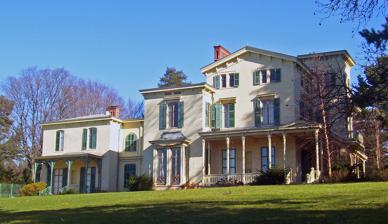
Building: Nuits (Irvington, New York)
Country: United States of America
Year built: 1852
Historic house in New York, United States United States historic place Nuits U.S. National Register of Historic Places West elevation, 2009 Location Ardsley-on-Hudson , NY Nearest city Yonkers Coordinates 41°01′27″N 73°52′25″W / 41.02417°N 73.87361°W / 41.02417; -73.87361 Area 4.5 acres (1.7 ha) Built 1852 Architect Detlef Lienau Architectural style Italian villa NRHP reference No. 77000986 Added to NRHP 1977 Nuits , also known as the Cottenet–Brown House , is an Italian villa -style house located in the Ardsley-on-Hudson section of the village of Irvington , New York , United States . It is a stone Italian villa-style house built in the mid-19th century. In 1977 it was listed on the National Register of Historic Places . It is the only surviving example of the early residential architecture of Detlef Lienau . Built for Francis Cottenet, a wealthy New York merchant, it was later owned and renovated by Cyrus West Field , John Jacob Astor III and Manhattan College . It remains a private residence. History Francis Cottenet, the first resident and owner of the property, came to the U.S. from France in 1822 and started an import-export business, Cottenet & Co., in New York. After 30 years, he contracted Detlef Lienau , one of a number of European-born architects working in America, to design a riverside villa for him. It was originally located on 65 acres (26 ha), the sole house between the Albany Post Road (now US 9 ) and the river in what has since become the Ardsley-on-Hudson section of Irvington. Lienau insisted on French Caen limestone to be true to the appearance of its Continental models. Cottenet called on him again to remodel and expand the house in the late 1850s, just a few years after moving in. The locally based Lord and Burnham Company built the conservatory. The resulting structure was often pointed out to passengers on steamships going up the Hudson, with the implication that it was the ideally tasteful home of a man of wealth. After Cottenet's death in 1884, it passed to another wealthy local, Cyrus West Field , who had to sell a year later due to some unexpected financial setbacks. During his brief ownership, he placed in the deed restrictions on the property's future use, banning it from being used for certain purposes, such as industry, education, or sale to "disreputable" individuals. These remain in place, and ensure that it has been used only as a residence ever since. His buyer was John Jacob Astor III , who lived out the few years remaining in his life on the property. During that time, he managed to spend $100,000 on improvements, and built the stone gateway that still stands at Route 9 (now known as Broadway). His heirs sold the house to Manhattan College , which spent the next few years trying to clear Field's restrictions from the deed and convert the home to institutional use. Failing, the college sold to Amzi Lorenzo Barber , the " Asphalt King", a pioneer in paving as well as other businesses that would become prominent in the coming century. He sold off most of the surrounding acreage, clearing the way for the development of Ardsley-on-Hudson. Since then, Nuits has been the home of Robert Hewitt, Jr. , engineer John Wiley, Gillies Coffee Company owner James Henry Schmelzel, and investment banker Martin W. Dolan. A restoration which took almost 20 years was completed in 2000, and it was extensively renovated from 2000 to 2015. As of June 2009 the property – which was bought in 2000 for $4.3 million – was being offered for sale for the price of $12.285 million, and in May 2015 was listed for $14.75 million, but by December 2017, the asking price had dropped to $11.5 million. In March 2021, it was again on the market for $6.5 million, and sold for 5.8 million in mid 2023. 1860 photolithograph showing south profile and east elevation Building Nuits is built in a sophisticated interlocking arrangement of cubes built of smooth-faced Caen stone, stones laid so tight that even over a century after it was originally laid it is impossible to put a penknife between them. The roofs are low-pitched with overhanging bracketed eaves . The arched main entrance is located in the middle of the south elevation, a three- bay facade with central tower and balustraded balcony with hooded window above. It has been compared to the entrance John Notman designed for Princeton University 's Nassau Hall after that structure was damaged by an 1855 fire. Verandas run the length of the south side. On the east the most notable feature is an octagonal , conical -roofed conservatory that was added a few years later, and likewise the north elevation has had a billiards room , now used as a family room , added to it. The west, which overlooks the nearby Hudson River , is unchanged. Inside, the entrance leads to a central hall that runs the length of the house. To its east is a library with French doors ; opposite is the main living room . According to the NRHP listing, there is only one outbuilding, a caretaker's cottage that was added later, which is considered a contributing resource to the property's historic character. However, a rest estate listing in 2021 included in the property a 1,200-square-foot (110 m 2 ) carriage house with three bedrooms. According to the real estate listing when the house was put on the market in March 2021, the mansion has 14,296 square feet (1,328.1 m 2 ) of space, and features ten bedrooms – seven of which are master bedroom suites – nine full- and two half-baths, and 12 fireplaces.  Some ceilings were 14-foot (4.3 m) high.  The house was listed as being situated on 5 acres (2.0 ha) of property. See also National Register of Historic Places listings in southern Westchester County, New York References Notes